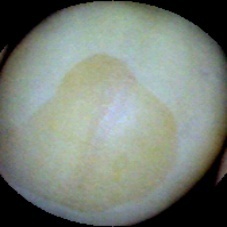
Label: Immature